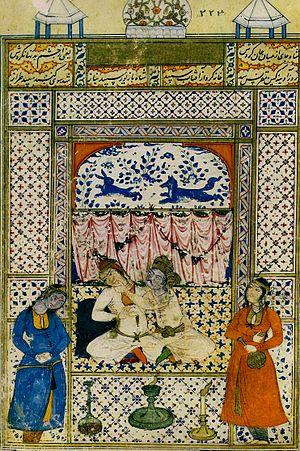
Vahram ou Bahram V Gour est un roi sassanide d'Iran ayant régné de 420 à 438/439. Il a inspiré de nombreux poèmes de la littérature persane, comme le Khamseh, Les Huit Jardins du paradis, Les Sept Beautés, etc.